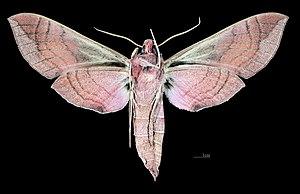
Eumorpha adamsi est une espèce de lépidoptères de la famille des Sphingidae, de la sous-famille des Macroglossinae, de la tribu des Philampelini et du genre Eumorpha.